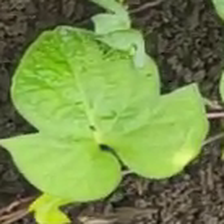
Weed species: Obscure_morning _glory(Ipomoea obscura)